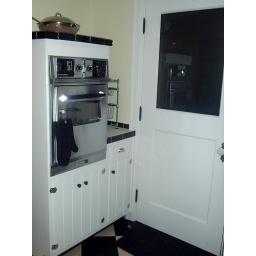
This door is the only original, unpainted surface in the house that we've painted over. It was in rough shape before.